Small nucleolar RNA SNORD102

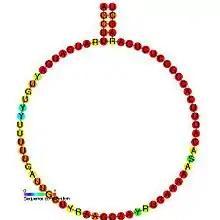
Predicted secondary structure and sequence conservation of SNORD102

In molecular biology, snoRNA U102 (also known as SNORD102) is a non-coding RNA (ncRNA) molecule which functions in the modification of other small nuclear RNAs (snRNAs). This type of modifying RNA is usually located in the nucleolus of the eukaryotic cell which is a major site of snRNA biogenesis. It is known as a small nucleolar RNA (snoRNA) and also often referred to as a guide RNA.